Springfield United Methodist Church

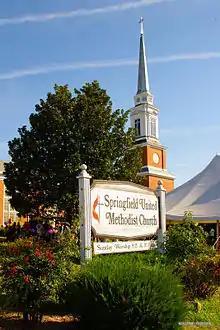
Springfield United Methodist Church, Springfield, Virginia

Springfield United Methodist Church is a congregation of the United Methodist Church located in the Washington, D.C. suburb of Springfield, Virginia. It is part of the Alexandria District in the Virginia Conference of the United Methodist Church.